Sexuality of James VI and I

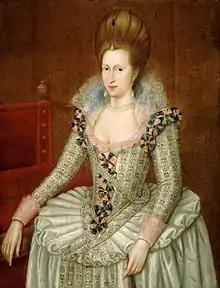
Portrait of Anne by John de Critz, 1605

James married Anne of Denmark in 1589 to establish a strong Protestant alliance in Continental Europe, a policy he continued by marrying his daughter to the future King of Bohemia. James was initially said to be infatuated with his wife and gallantly crossed the North Sea with a royal retinue to collect her after Anne's initial efforts to sail to Scotland were thwarted by storms.